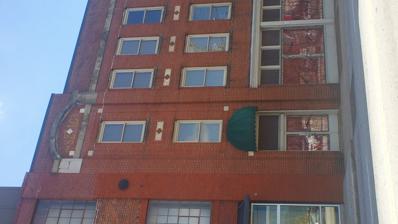
Building: Selig Company Building
Country: United States of America
Year built: 1915
United States historic place Selig Company Building U.S. National Register of Historic Places Location 330--346 Marietta St., Atlanta, Georgia Coordinates 33°45′43″N 84°23′49″W / 33.76194°N 84.39694°W / 33.76194; -84.39694 Area less than one acre Built 1915, 1925 Architect Alexander F.N. Everett Architectural style Early Commercial NRHP reference No. 96000158 Added to NRHP February 22, 1996 The Selig Company Building , at 330-346 Marietta St. in Atlanta, Georgia , was built in 1915 and 1925.  It was listed on the National Register of Historic Places in 1996. It is a four-story commercial building designed by architect Alexander F. N. Everett in Early Commercial style.  It has also been known as the Pioneer Neon Building .  Its eastern half was built in 1915, and the western half was built in 1925.  It is on the south side of Marietta St., with its own south side on a double railroad track of the Southern Railway line. It was built for the Selig Chemical Company , "which was founded in the late 1800s by legendary Atlanta businessman Simon Selig . The company engaged primarily in the manufacture and sale of home-cleaning products (soaps, dispensers, disinfectants, and other cleaning agents), insecticides, and other consumer goods. Mr. Selig built his company into one of the largest of its type in the country and now it forms the nucleus of one of Atlanta's most successful corporations, National Service Industries, Inc. The company, no longer the owner of this building, is celebrating its centennial in 1996 and has published a history of the company. /  The association of the building with the Selig Chemical Company is very strong; when viewing the facade facing Marietta Street, one can see "Selig Company" printed under the left limestone/concrete arches. In addition, the interior dividing wall of the building includes a well-preserved former outdoor wall sign advertising the Selig Chemical Company's products. The exterior of the building along the railroad tracks also carries numerous Selig Company signs." It was owned by the Selig family until 1965, when they sold it to Ira Weiss, owner of the Pioneer Neon Supply Co. References